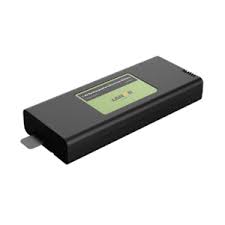
Waste category: battery